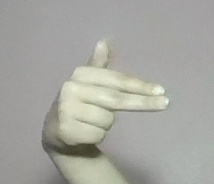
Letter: ghain